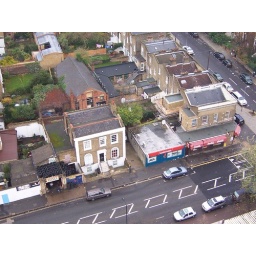
Tyres are on roof of Deals in Wheels. Nice red brick warehouse behind